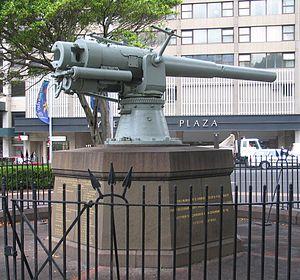
Le combat de Penang est un engagement naval de la Première Guerre mondiale ayant opposé, le 28 octobre 1914, le croiseur allemand SMS Emden à des navires français et russes, dans le port de Penang, île de la côte ouest de la péninsule malaise alors sous contrôle britannique, dans le détroit de Malacca.